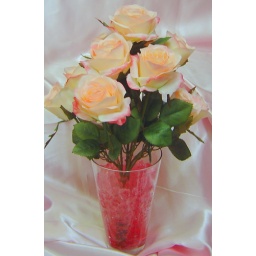
Pale pink roses with cerise edge placed in galss vases filled with pink foral gel